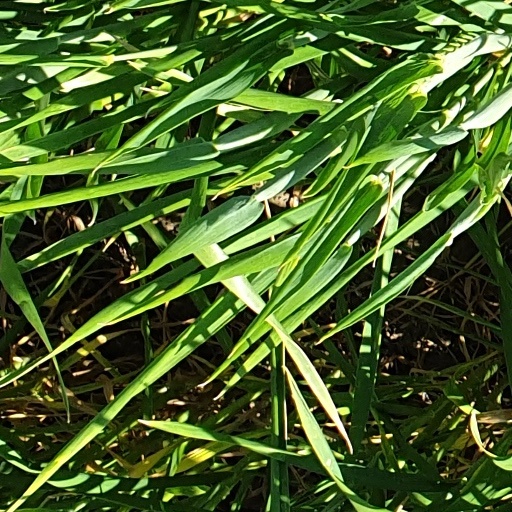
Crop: wheat